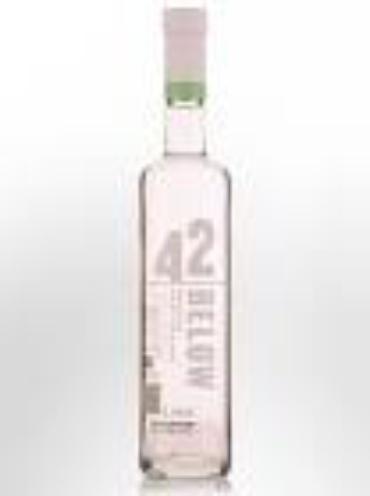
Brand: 42 Below
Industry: Food